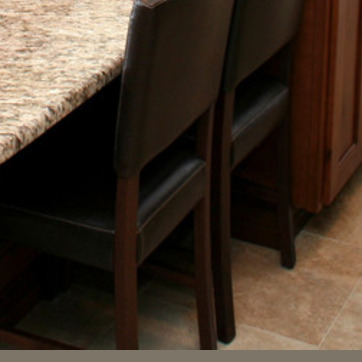
Material: leather